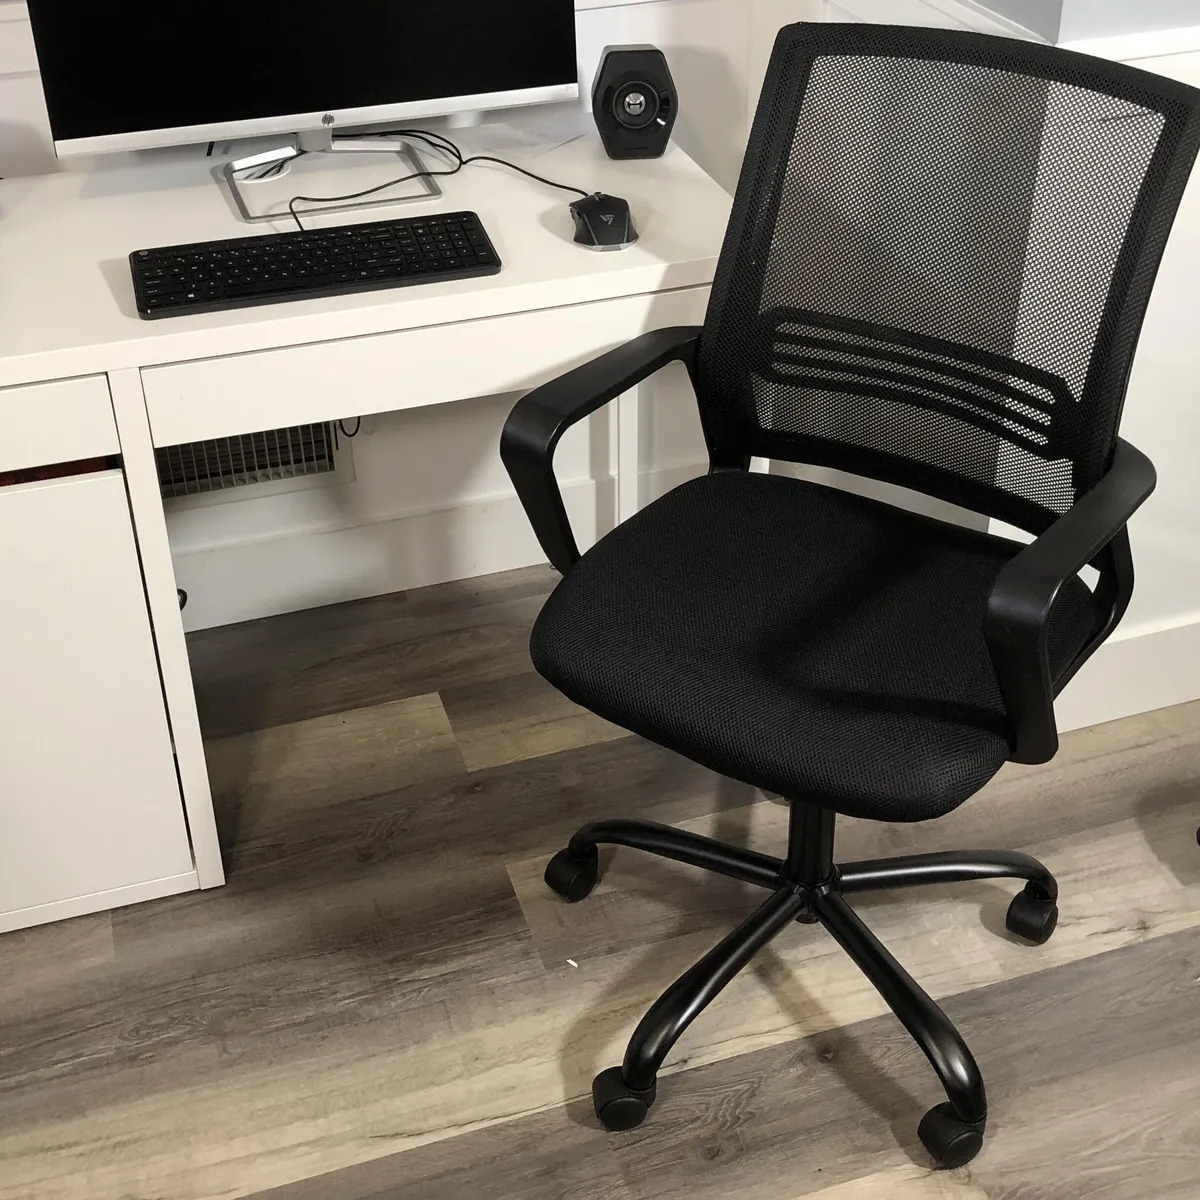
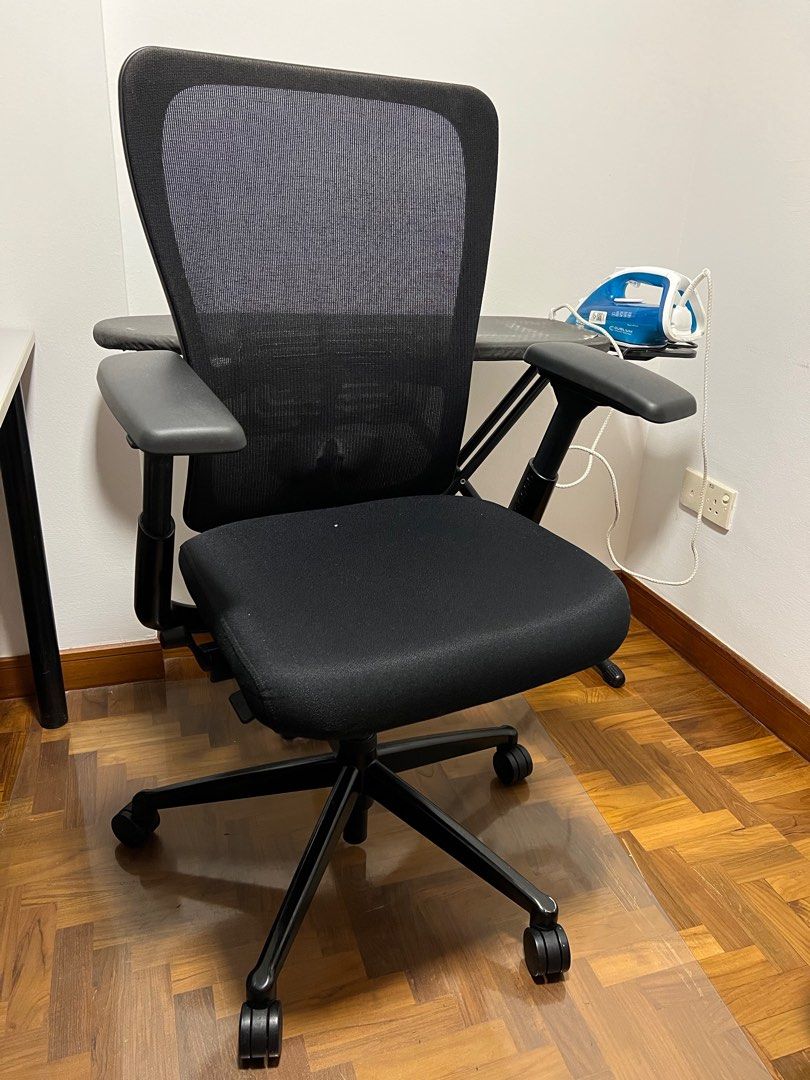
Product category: items_chair
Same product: no